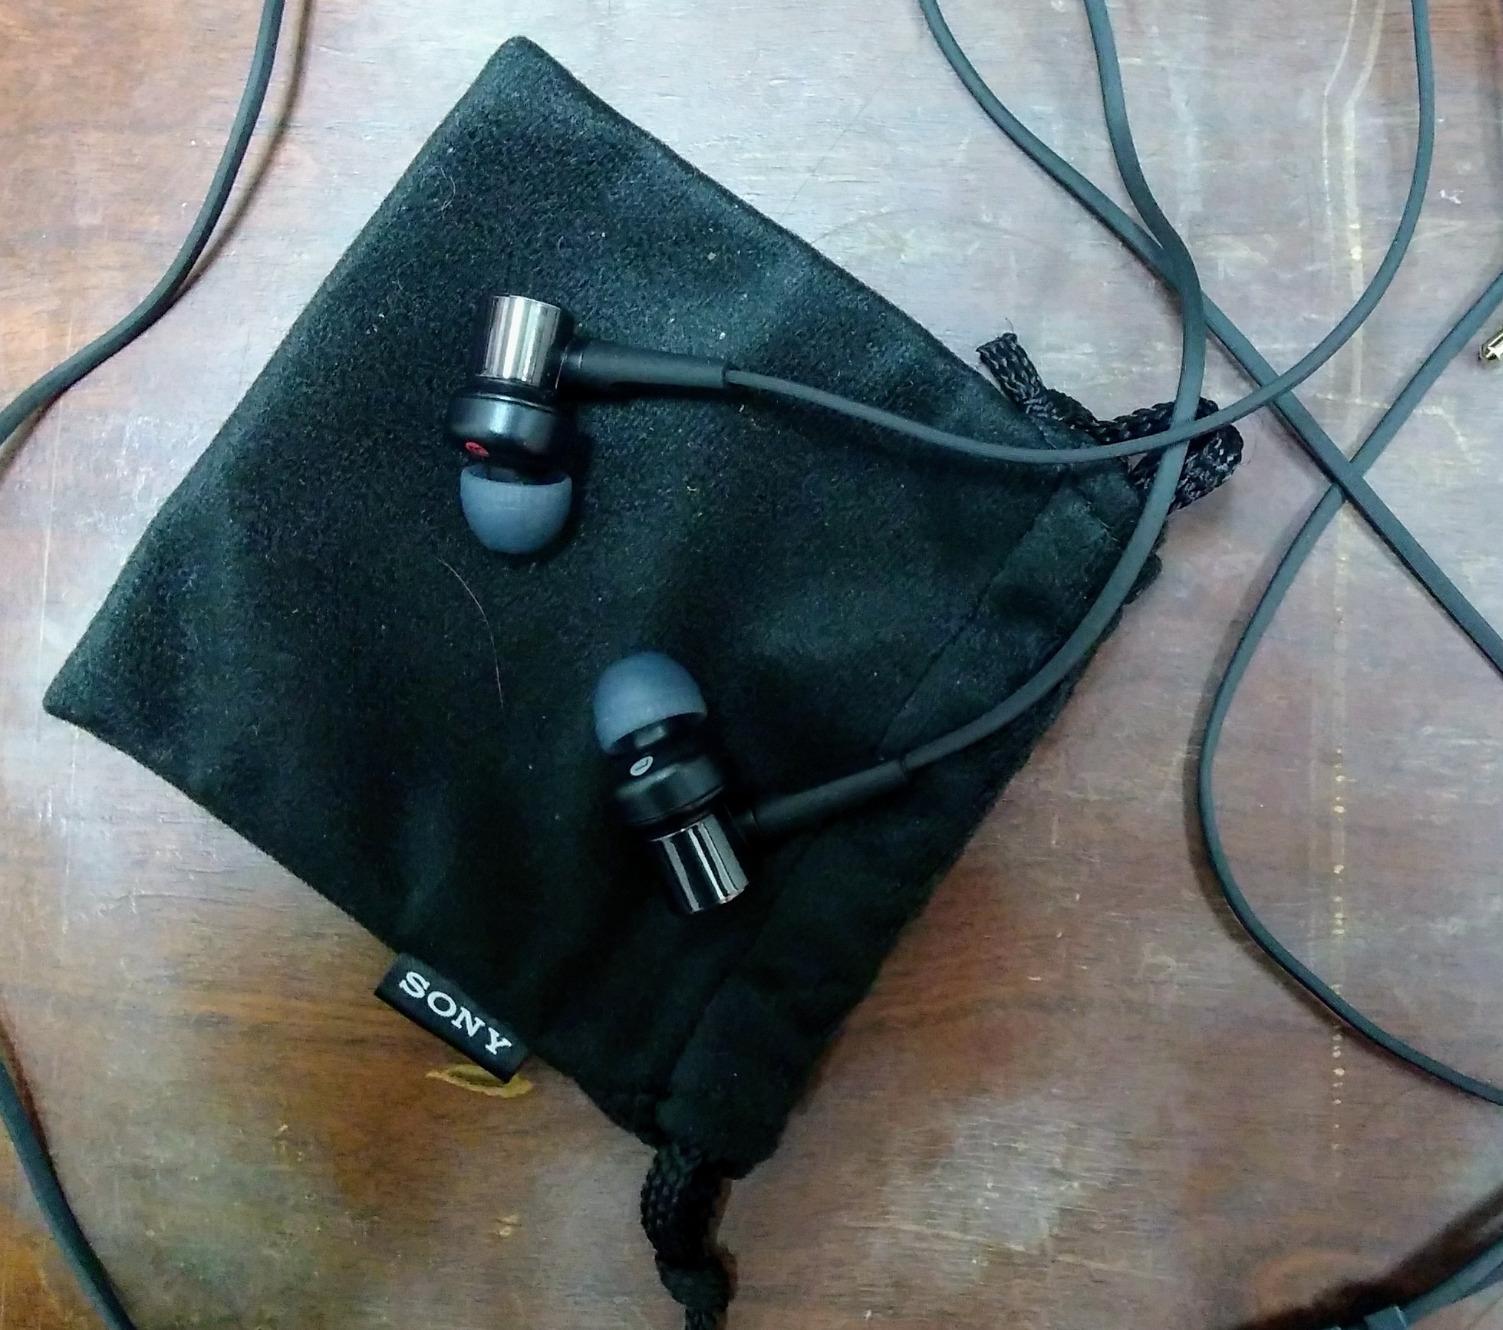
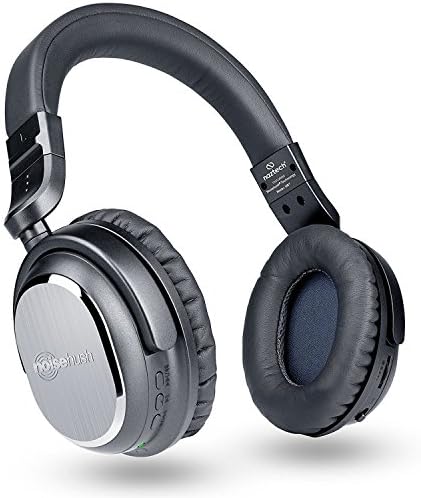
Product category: headphones
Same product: no